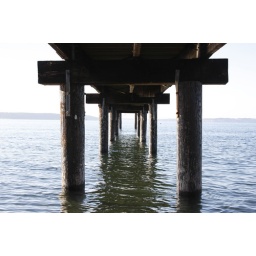
under bridge 2 green